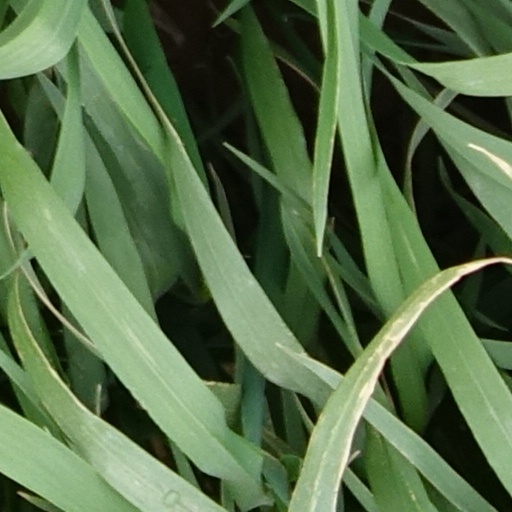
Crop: wheat